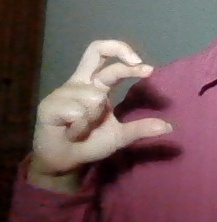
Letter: thal